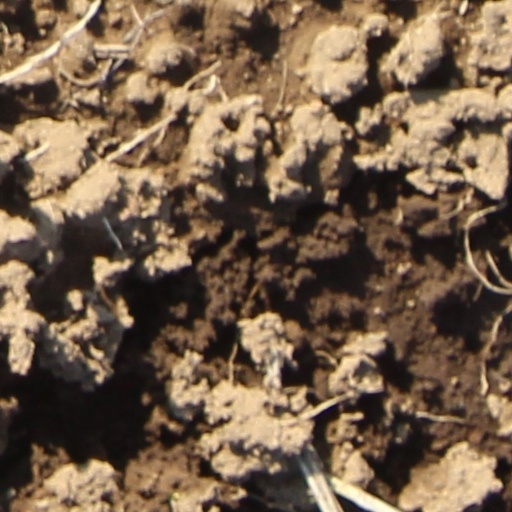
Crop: wheat